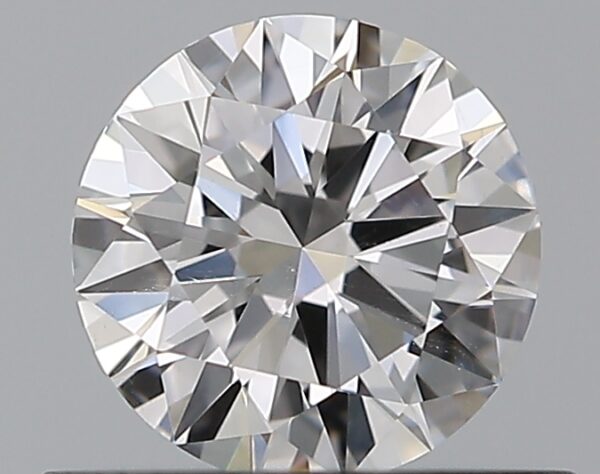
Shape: round
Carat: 0.5
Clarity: VS2
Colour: D
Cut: EX
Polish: EX
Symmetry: EX
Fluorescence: N
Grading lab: GIA
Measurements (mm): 5.15 x 5.18 x 3.07